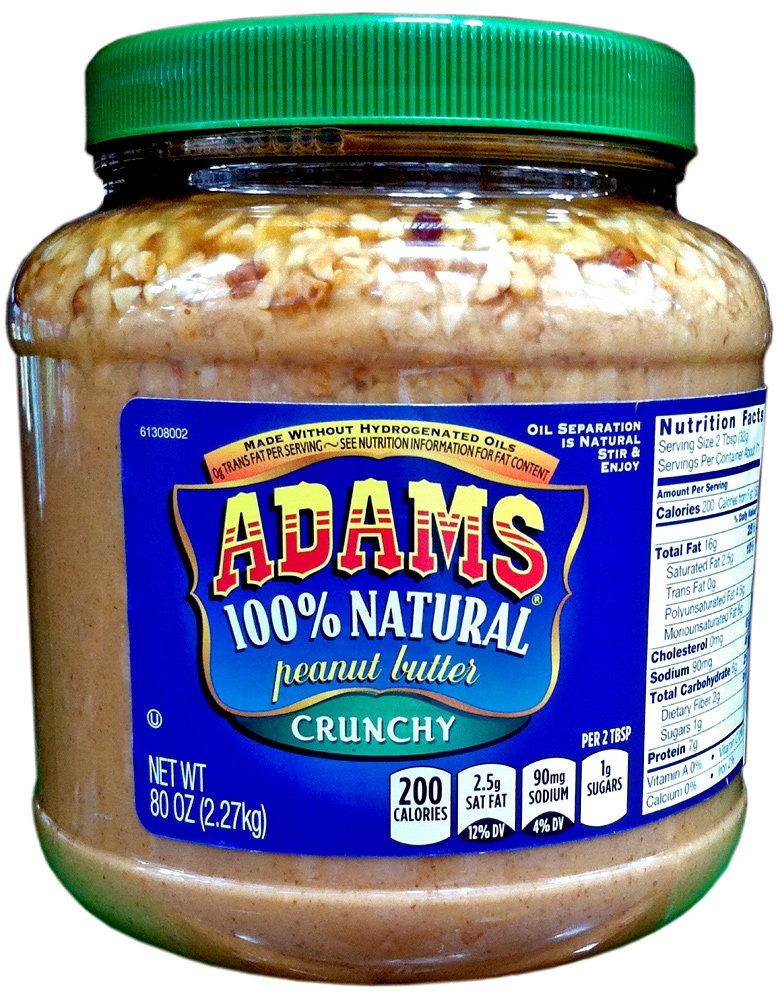
Item Name: Adams 100% Natural CRUNCHY PEANUT BUTTER 80oz (Single)
Value: 80.0
Unit: Ounce

Price: 7.39